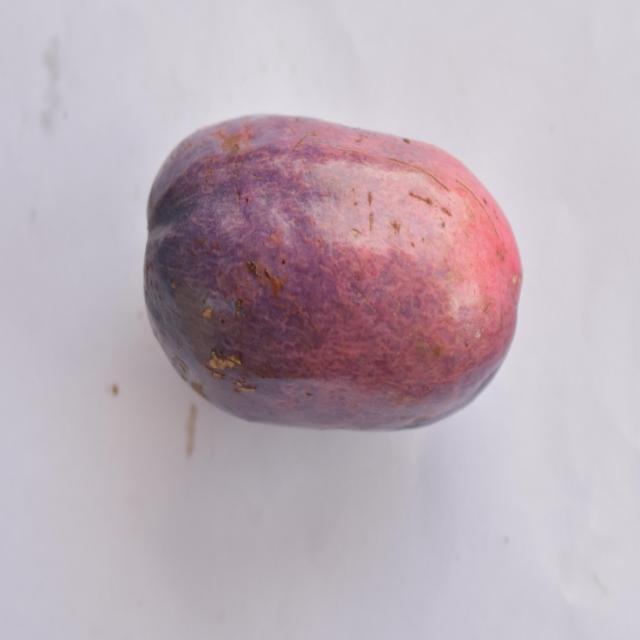
Plum grade: unripe